Vibhuti

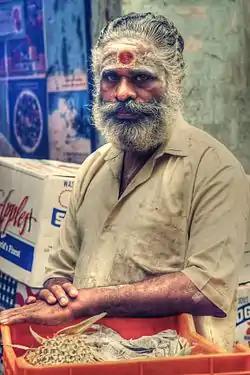
Hindu man, wearing "tripundra"

In Hinduism, vibhuti, also called bhasmam or tirunīru, is sacred ash made of burnt dried wood, burnt cow dung and/or cremated bodies used in Agamic rituals. Devotees of Shiva apply "vibhuti" traditionally as three horizontal lines across the forehead (also known as "tripundra)" and other parts of the body.